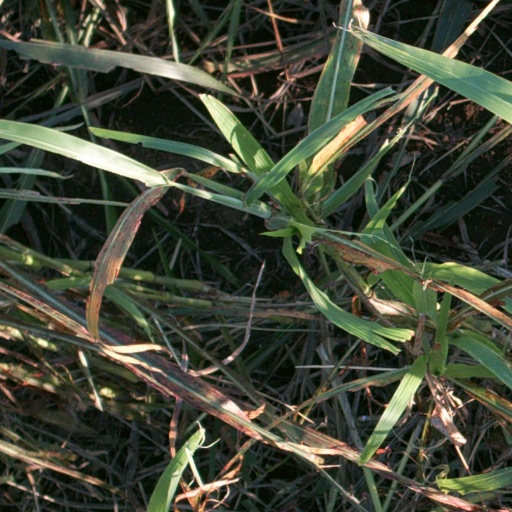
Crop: sorghum